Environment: real
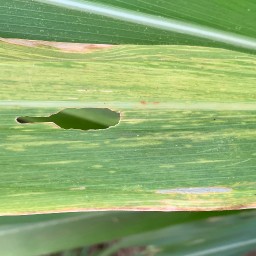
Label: lethal_necrosis